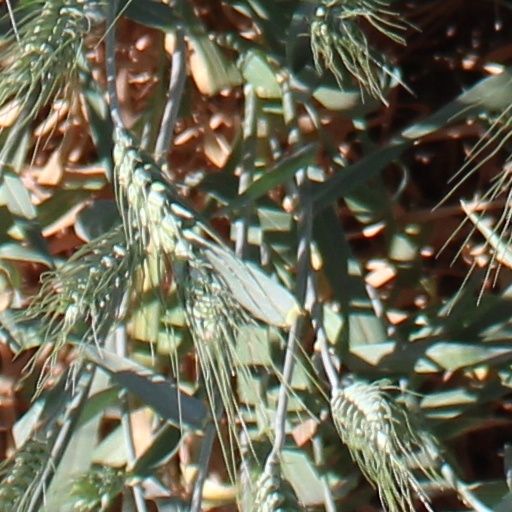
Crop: wheat